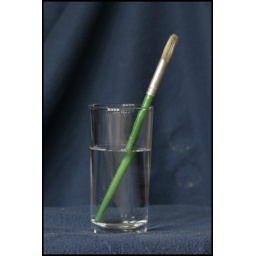
Green brush in glass of water